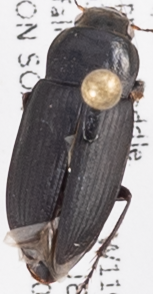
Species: Anisodactylus similis
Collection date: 2019-07-17
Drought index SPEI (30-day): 0.156
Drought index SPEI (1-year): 0.47
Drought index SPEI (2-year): -0.03